1999 Honolulu shootings

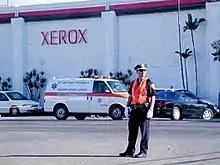
The Xerox building in the aftermath of the shootings

The 1999 Honolulu shootings or the Xerox murders were an incident of mass murder that occurred on November 2, 1999, in a Xerox Corporation building in Honolulu, Hawaii, United States. Service technician Byran Koji Uyesugi shot at eight people, wounding seven fatally (six co-workers and his supervisor). This was the worst workplace shooting in the history of Hawaii.